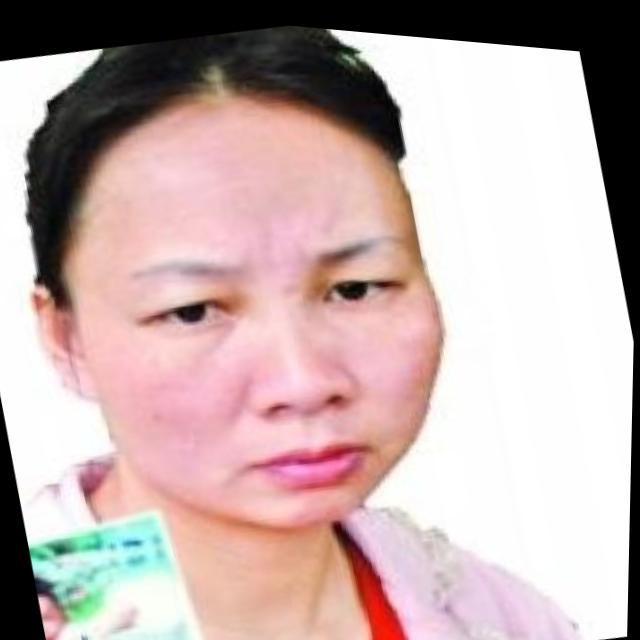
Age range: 21-44